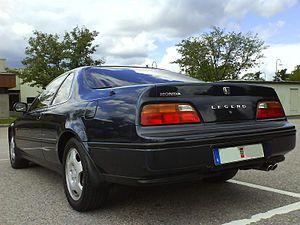
La Honda Legend est une berline luxueuse fabriquée par le constructeur japonais Honda. Il s'agissait initialement d'un véhicule développé avec MG Rover sur la base de la Rover 800. Ce fut le premier véhicule de série Honda doté d'un moteur V6.